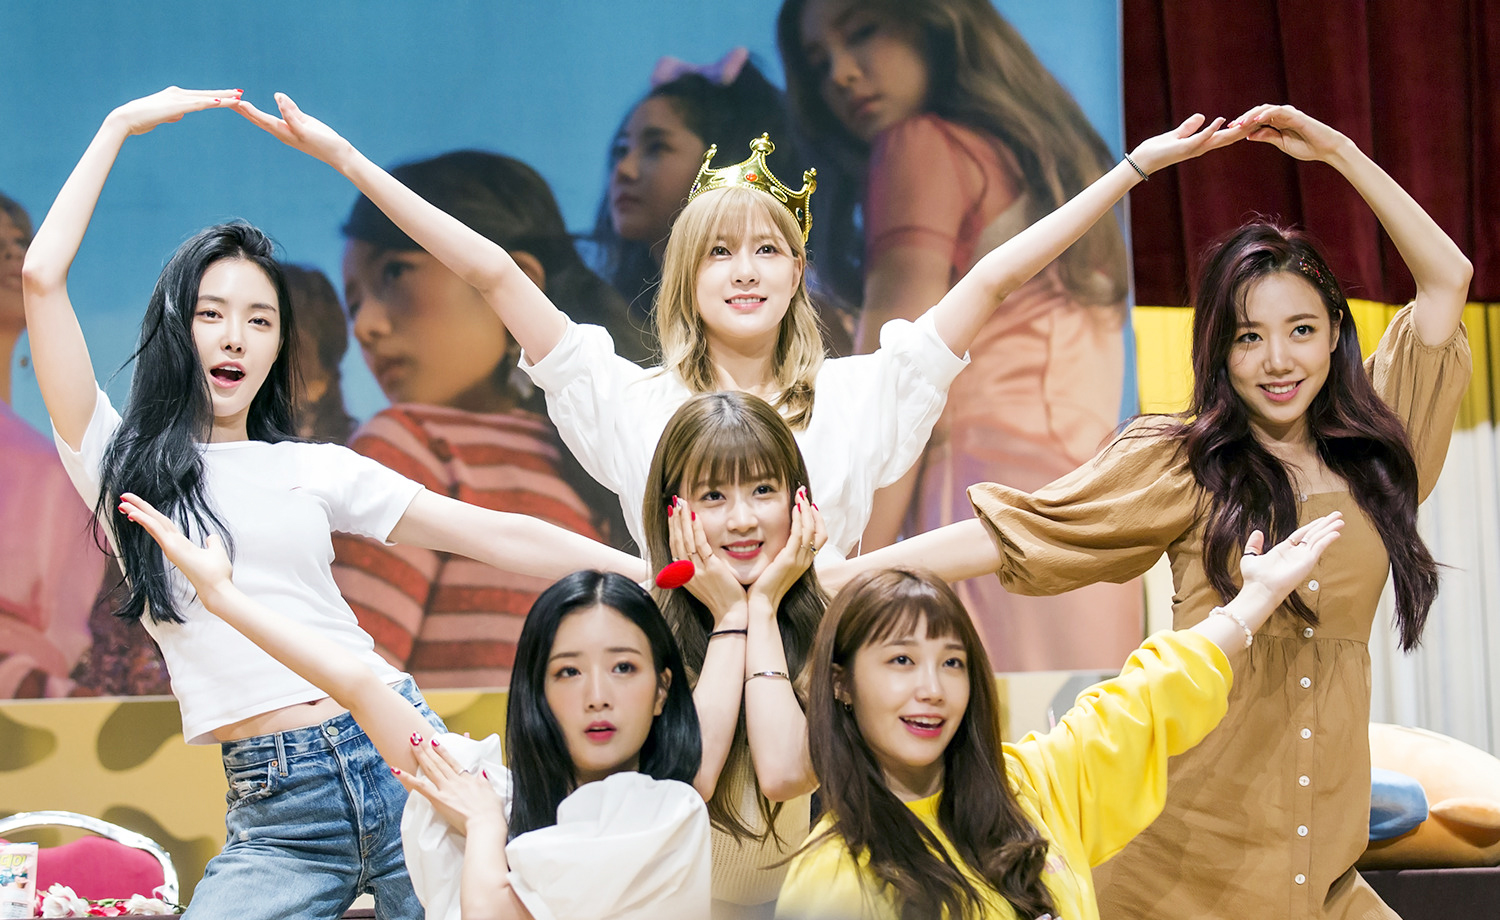
เอพิงก์

| name = เอพิงก์
| image = 180708 Sangam Fan Signing Apink.jpg
| caption = เอพิงก์ในปีค.ศ. 2018
| origin = โซล เกาหลีใต้
| years_active = 2011–ปัจจุบัน
| current_members = *พัก โช-รง
*ยุน โบ-มี
*จ็อง อึน-จี
*คิม นัม-จู
*โอ ฮา-ย็อง
| past_members = *ฮง ยู-กย็อง
*ซน นา-อึน
เอพิงก์ (; ) เป็นเกิร์ลกรุปเกาหลีใต้ สังกัดค่ายไอเอสทีเอนเตอร์เทนเมนต์ในปี ค.ศ. 2011 ประกอบไปด้วยสมาชิกจำนวนห้าคนคือ พัก โช-รง, ยุน โบ-มี, จ็อง อึน-จี, คิม นัม-จู และโอ ฮา-ย็อง (ในอดีตมีสมาชิกเจ็ดคน อีกสองคนคือ ฮง ยู-กย็อง ออกจากวงในเดือนเมษายน ปี 2013 และ ซน นา-อึน ที่ตัดสินใจไม่ต่อสัญญาใน ปี 2021 และออกจากวงในปี 2022 เพื่อมุ่งมั่นกับการแสดงมากขึ้น
เอพิงก์เปิดตัวอย่างเป็นทางการเมื่อวันที่ 19 เมษายน พ.ศ. 2554 ด้วยเอกซ์เทนเดดเพลย์ชื่อ "เซเวนสปริงส์ออฟเอพิงก์" พร้อมกับเพลงไตเติล "ไอโดนต์โนว์" ในเดือนตุลาคม พ.ศ. 2557 พวกเธอได้เปิดตัวในประเทศญี่ปุ่นด้วยเพลง "โนโนโน (เพลงเอพิงก์)|โนโนโน" ในภาษาญี่ปุ่น เอพิงก์ได้รับรางวัลมากมาย รวมไปถึงรางวัลโกลเดนดิสก์อะวอดส์, โซลมิวสิกอะวอดส์ และเอ็มเน็ตเอเชียนมิวสิกอะวอดส์ สำหรับรางวัลในรายการเพลงของเอพิงค์ พวกเธอชนะครั้งแรกในรายการ "เอ็ม เคานต์ดาวน์" เมื่อวันที่ 5 มกราคม พ.ศ. 2555 ด้วยเพลง "มายมาย" จากอีพีชุดที่สอง "สโนว์พิงค์"
== ก่อนเปิดตัว ==
เด็กฝึกคนแรกได้เปิดตัวเป็นสมาชิกวงเกิร์ลกรุ๊ปใหม่ของค่ายคิวบ์เอนเตอร์เทนเมนต์คือ ซน นา-อึน ที่ได้ร่วมงานกับนักร้องร่วมค่าย บีสต์ (วงดนตรีเกาหลีใต้)|วงบีสต์ ในมิวสิควีดิโอเพลง "ซุม" (숨; "Breath"), "Beautiful" และ "นีกาเชอิลโชฮา" (니가 제일 좋아; "I Like You the Best") ในช่วงปลายปี 2553 สมาชิกคนที่สองที่เปิดตัวคือหัวหน้าวง พัค โช-รง ที่ปรากฏตัวในตอนจบของมิวสิควิดีโอเพลง "Shock (Beast song)|Shock" เวอร์ชันภาษาญี่ปุ่นของวงบีสต์ ต่อมาได้มีการเปิดเผยว่าวงเกิร์ลกรุ๊ปใหม่จะอยู่ภายใต้การจัดการของเอคิวบ์เอนเตอร์เทนเมนต์ ซึ่งเป็นบริษัทลูกของคิวบ์เอนเตอร์เทนเมนต์ และในวันที่ 21 กุมภาพันธ์ พ.ศ. 2554 ทางเอคิวบ์ได้เปิดทวิตเตอร์และได้มีการเปิดเผยสมาชิกคนที่สามของวงคือ โอ ฮา-ยอง ส่วนจอง อึน-จี ได้เปิดตัวในฐานะสมาชิกของวงคนที่ 4 ผ่านทางทวิตเตอร์ของเอคิวบ์โดยได้มีการโพสวิดีโอที่อึนจีร้องเพลง "Love You I Do" ของเจนนิเฟอร์ ฮัดสัน ส่วนฮง ยู-คยองก็ได้เปิดตัวผ่านทางทวิตเตอร์ผ่านทางวิดีโอซึ่งเธอแสดงความสามารถในการเล่นเปียโน สมาชิกของวงสองคนสุดท้ายที่เปิดตัวผ่านทวิตเตอร์คือยุน โบ-มีและคิม นัม-จู
รายการเรียลลิตีโชว์ "เอพิงก์นิวส์" ซึ่งได้ถ่ายทำบันทึกเรื่องราวเกี่ยวกับวงเอพิงก์ก่อนการเปิดตัวโดยออกอากาศทางช่องเคเบิล เทรนด์อี โดยในฤดูกาล 1 จะมีดารานักร้องที่มีชื่อเสียงมาผู้ประกาศข่าว เช่น จี.น่า, มาริโอ, ซึงโฮแห่งวงเอ็มแบล็ก และ จี.โอ (นักร้อง)|จี.โอ, บีสต์, โฟร์มินิต, ช็อง จิน-อุน วงทูเอเอ็ม, ซ็องกยูและซ็องจงแห่ง วง อินฟินิต, ฮัน ซ็อนฮวา|ซ็อนฮวา และช็อน ฮโยซ็อง|ฮโยซ็อง วงซีเครต
=== พ.ศ. 2554 การเปิดตัวของ Apink ===
14 เมษายน พ.ศ. 2554 ออกเพลงวันแรก ขึ้นชาร์ตท็อป 10
เอพิงค์ '몰라요 (I don't know) ' ในวันที่ 18 เมษาที่ผ่านมา ผ่านทางเว็บไซต์หลักของพวกเธอ ขึ้นมาอยู่ในชาร์ตท็อป 10 ตั้งแต่วันแรกที่ออกเพลง เพลงอินโทรของพวกเธออย่าง ‘Seven Springs of A Pink’ ก็ได้ผู้สนับสนุนอย่าง จี.น่า มาช่วย และยังได้ซุปเปอร์ชังแด นักแต่งเพลงมืออาชีพมาร่วมแต่งเพลงหลัก '몰라요 (I don't know) ' และยังมีนักแต่งเพลงชื่อดังมาร่วมทำงานให้กับอัลบั้มนี้อีกมากมาย พวกเธอยังได้มีส่วนร่วมในมิวสิกวิดีโอขอวงบีสต์ ในเพลง 'Beautiful'
เอพิงก์ เปิดตัวเอ็มวีไตเติล 'I Don't Know' ร่วมด้วย อีกีกวัง แห่งวงบีสต์ ในวันที่ 19 เมษายน พ.ศ. 2554 เที่ยงคืนตรงเอพิงก์ได้เปิดตัวอัลบั้มเดบิวต์ Seven Springs of A PINK' ผ่านทางเว็บไซต์ฟังเพลงออนไลน์เป็นครั้งแรก และในเวลา 10 โมงเช้าวันเดียวกัน พวกเธอก็ได้เปิดตัวมิวสิกวิดีโอผ่านทางเว็บไซต์หลัก ผลงานมินิอัลบั้มชุดแรก เพลงเป็นผลงานประพันธ์ของซุปเปอร์ชังไต (슈퍼창따이)
21-24 เมษายน พ.ศ. 2554 เอพิงก์ได้เปิดตัวบนเวที M! Countdown, Music Bank, Music Core, Inkigayo
* วันที่ 19 เมษายน เป็นวันที่ออกเพลงและมิวสิกวิดีโอ 'I Don't Know' ออกมา
* วันที่ 21 เมษายน เป็นวันที่เอพิงก์ได้แสดงบนเวทีเดบิวท์อย่างเป็นทางการ
* แต่ทางค่าย A Cube ยึดถือวันที่ 19 เมษายน เป็นวันเดบิวท์หลัก
ไฟล์:A Pink at the GSL Season 5 Code S Final Performance, 10 September 2011 04.jpg|thumbnail|จากซ้ายไปขวา ยูคยอง นัมจู ฮายอง โบมี นาอึน อึนจี โชรง ในปี 2554
=== พ.ศ. 2555 : อูว์นาเน ===
19 เมษายน ปี พ.ศ. 2555 พวกเธอได้ออกเพลง 'April 19th' เพื่อเป็นการขอบคุณแฟนๆที่สนับสนุนกันมาถึง 1 ปีเต็ม
กลางปี 2555 พวกเธอก็ได้กลับมาอีกครั้งพร้อมอัลบั้มเต็มชุดแรก 'UNE ANNEE' .พวกเธอกลับมาพร้อมกับภาพลักษณ์ใหม่ๆ ที่ดูโตเป็นสาวมากขึ้นกับเพลงโปรโมทที่มีชื่อว่า 'HUSH' แม้เพลงนี้จะไม่ประสบความสำเร็จเท่าเพลง 'My My' แต่เพลงนี้ก็ได้แสดงให้เห็นถึงภาพลักษณ์อีกด้านของพวกเธอเช่นกัน
พวกเธอเดินหน้าโปรโมทอัลบั้มเต็มชุดแรกต่อไปด้วยเพลง 'Bubibu' ทันที เพลงนี้ทำให้เห็นถึงภาพลักษณ์น่ารัก ใสๆ ของพวกเธออีกครั้งหนึ่ง และพวกเธอก็จบการโปรโมทอัลบั้มแรกตอนเดือนสิงหาคมไปด้วยเพลงนี้
ไฟล์:Apink at Mnet 'M Countdown'.jpg|200px|thumbnail|ใน Mnet M Countdown
=== พ.ศ. 2556 : ยูกย็องออกจากวง และ ซีเครตการ์เดน ===
อึนจีและนัมจู ได้ร่วมกับ โซวัน|ฮย็อนซึงได้ออกซิงเกิลชื่อว่า White วันที่ 3 มกราคม 2556และเอพิงก์ก็ได้มีโฆษณาคือ แบรนด์ชุดนักเรียน Skoolooks ในต้นเดือนมกราคม เอพิงก์ได้ไปร่วมคอนเสิร์ต AIA K-POP 2013 ในฮ่องกง และได้ร่วมกับ Cube Entertainment รุ่นพี่ 4Minute และ B2ST
ในวันที่ 23 เมษายน พ.ศ. 2556 ยูกย็องได้ลาออกจากการเป็นสมาชิกเอพิงก์เพื่อมุ่งมั่นกับการเรียนในมหาวิทยาลัย
ในวันที่ 31 พฤษภาคม พ.ศ. 2556 อึนจีได้ร่วมกับ ฮอกักออกซิงเกิล Blue" project titled 'Short Hair' และเพลงนี้ได้ขึ้นชาร์ตเพลงชื่อดังของประเทศเกาหลีใต้วันที่ 23 มิถุนายน พ.ศ. 2556 เอพิงก์ได้เผยทีเซอร์ภาพกับมินิอัลบั้มใหม่ Secret Garden วันที่ 3 กรกฎาคม พ.ศ. 2556 ทางเอพิงก์ได้เผยทีเซอร์เพลง "nonono" ซึ่งเพลงจะอยู่ในมินิอัลบัม Secret Garden และเพลงนี้ได้ออกทางเว็ปไซต์ยูทูป และทางวงจะกลับมาโดยไม่มีฮง ยูคยอง และพวกเธอก็กลับมาในรายการ M!Countdown ในวันที่ 4 กรกฎาคม พ.ศ. 2556
ในวันที่ 11 กรกฎาคม พ.ศ. 2556 เอพิงก์ได้รับแต่งตั้งเป็นทูตกิตติมศักดิ์ของโรงละครโซลแห่งชาติ ในงาน Seoul Character & Licensing Fair 2013ในวันที่ 17 กรกฎาคม พ.ศ. 2556 เอพิงก์ได้รับรางวัลจากรายการ Show Champion มิวสิคแบงค์ จากเพลง "nonono" วันที่ 16 สิงหาคม พ.ศ. 2556 เอพิงก์มีแผนในการกลับมาก่อนสิ้นปี 2556 และเอพิงก์ก็ยังออกซิงเกิลประชาสัมพันธ์ "Secret Garden" และ "U You" ซึ่งอยู่ในมินิอัลบั้มที่ 3 ของพวกเธอ ในวันที่ 31 สิงหาคม พ.ศ. 2556 เอพิงก์มีงานแฟนมีตติ้งของพวกเธอเป็นครั้งแรกในประเทศเกาหลีใต้ เมื่อวันที่ 22 พฤศจิกายน พ.ศ. 2556 เอพิงก์ได้เข้าร่วมงาน Mnet Asian Music Awards และพวกเธอเองก็ยังได้รับรางวัล Next Generation Global Star award
ไฟล์:APink-235.jpg|thumb|left|เอพิงก์ที่งานคอนเสริต Vizit Korea ที่ประเทศสิงคโปร์ วันที่ 25 ตุลาคม พ.ศ. 2556
ในวันที่ 2 ธันวาคม พ.ศ. 2556 เอพิงก์ได้ร่วมกับศิลปินค่ายคิวบ์เอนเตอร์เทนเมนต์ เช่น บีสต์,บีทูบี,โฟร์มินิต,จีน่า (G.NA),โน จี-ฮุน,ซิน จี-ฮุน และ คิม กี-รี ได้ปล่อยเพลง "Christmas Song" ในเดือนเดียวกันนั้นเอพิงก์ก็ได้ร่วมงานเพลงกับศิลปินวงบีเอพีในเพลง "Mini" สำหรับส่งเสริมผลิตภัณฑ์ชุดนักเรียน Skoolooks
=== พ.ศ. 2557 : พิงก์บลอสซัม, กลุ่มย่อย เอพิงก์ บีเอ็นเอ็น (BnN), เดบิวต์ที่ญี่ปุ่นและพิงก์ลัฟ===
ในวันที่ 13 มกราคม 2557 เอพิงก์ได้ปล่อยซิงเกิล "Good Morning Baby" เพื่อเป็นการฉลองครบรอบ 1,000 วันสำหรับการเดบิวต์ ในวันที่ 14 มีนาคม 2557 เอพิงก์ได้รับการแต่งตั้งให้เป็น "ทูตเพื่อการประชาสัมพันธ์ของสำนักงานกำลังพลของกองทัพ" ซึ่งถือว่าเป็นวงไอดอลกลุ่มหญิงวงแรกที่ได้รับการแต่งตั้งให้เป็นทูต
ไฟล์:A Pink on February 8, 2014.jpg|thumb|left|เอพิงก์ขณะแสดงเพลง "NoNoNo" ในวันที่ 8 กุมภาพันธ์ พ.ศ. 2557
เอพิงก์ได้ปล่อยมินิอัลบั้มที่ 4 ที่มีชื่อว่า Pink Blossom พิงก์บลอสซัม และได้ปล่อยมิวสิควิดีโอของเพลงไตเติล "มิสเตอร์ชวู" (Mr. Chu) ในวันที่ 31 มีนาคม 2557 โดยเพลงได้รับกระแสตอบรับที่ดีมากและทะยานขึ้นสู่อันดับหนึ่งในหลายชาร์ตเพลงทันทีที่ปล่อยออกมา ในวันที่ 4 เมษายน 2557 เอพิงก์ได้แสดงคัมแบ็คสเตจสำหรับเพลง Mr. Chu (มิสเตอร์ชวู) ในรายการ มิวสิคแบงก์ และเอพิงก์ชนะ 6 รางวัลจากรายการเพลงสำหรับเพลงมิสเตอร์ชวู ซึ่งถือว่าเป็นเพลงที่ประสบความสำเร็จมากที่สุดเพลงหนึ่งของวง
เนื่องจากเหตุการณ์เรือเซวอลล่ม ในวันที่ 16 เมษายน 2557 ทำให้การเดินสายโปรโมทเพลงมิวเตอร์ชวูและตัวมินิอัลบั้มต้องหยุดลงชั่วคราว โดยเอพิงก์ได้กลับมาเริ่มโปรโมทเพลงอีกครั้งในวันที่ 8 พฤษภาคม 2557 ในเพลง "ซาราง ทงฮวา" (사랑동화; "Fairytale Love") โดยอัลบั้มนี้จบการโปรโมทในวันที่ 25 พฤษภาคม 2557 ในรายการ Inkigayo อินกีกาโย ของช่อง SBS และมิวสิควิดีโอเพลง "Crystal" ก็ได้ปล่อยลงยูทูป
เพื่อเป็นการฉลองการเปิดตัววงเอพิงก์ครบรอบ 3 ปี ได้มีการจัดแฟนมีตติ้งครั้งที่ 2 ขึ้นในวันที่ 14 มิถุนายน 2557
เอพิงก์เข้าร่วมในหลายรายการเพลง เช่น รายการทางช่อง MBC "New Life for Children" เพื่อช่วยเหลือเด็กที่ป่วยเป็นโรคลูคีเมียและมะเร็ง ในวันที่ 5 พฤษภาคม 2557 (วันเด็กแห่งชาติของเกาหลีใต้), รายการ "World Cup Cheering Show - Let's go to Brazil" ในวันที่ 28 พฤษภาคม 2557 และในงานฉลองครบรอบ 20 ปีของ "Dream Concert" ในวันที่ 7 มิถุนายน 2557 ร่วมกับไอดอลวงอื่นๆ ในวันที่ 5 มิถุนายน 2557 เอพิงก์ได้ไปปรากฏตัวในรายการ "You Hee-yeol's Sketchbook" และได้แสดงการเต้นคัฟเวอร์เพลง"Partition (song)|Partition" ของบียอนเซ่ โนวส์ ภายหลังจากที่นักออกแบบท่าเต้น ไคล์ ฮานากามิ ได้ชมการแสดงชุดนี้แล้ว ได้กล่าวถึงคิวบ์เอนเตอร์เทนเมนต์ผ่านทางทวิตเตอร์ของเขาโดยกล่าวว่า "ผมภูมิใจนะแต่เครดิตจริงๆมันต้องมีอยู่ในนั้นนะ"
ไฟล์:Kim Namjoo and Yoon Bomi at Sudden Attack Mini Concert, 29 June 2014.jpg|thumb|คิม นัม-จู และ ยุน โบ-มี (เอพิงก์ บีเอ็นเอ็น) ที่งาน Sudden Attack Mini Concert ในวันที่ 29 มิถุนายน พ.ศ. 2557
ในวันที่ 27 มิถุนายน 2557 กลุ่มย่อยของวงคือ เอพิงก์ บีเอ็นเอ็น โดยสมาชิกประกอบไปด้วย ยุน โบ-มี และ คิม นัม-จู ได้ปล่อยเพลง "My Darling" ออกมา
ซิงเกิล "Break Up To Make Up" สำหรับโปรเจกต์ "A Cube for Season #Sky Blue" ที่ได้ช็อง อึน-จี และศิลปินร่วมค่ายของเอพิงก์ ฮอกัก มาร่วมฟีทเจอริ่ง ซึ่งได้ปล่อยเพลงออกมาในวันที่ 8 กรกฎาคม 2557 และเพลงก็ได้ขึ้นสู่จุดสูงสุดของชาร์ตเพลงออนไลน์ทันทีที่ปล่อยออกมา
นอกเหนือไปจากกิจกรรมของวงที่เกาหลีใต้แล้ว เอพิงก์ยังไปเปิดตัวที่ประเทศญี่ปุ่นโดยมีงานโชว์เคสในวันที่ 4 สิงหาคม 2557 และในวันที่ 22 สิงหาคม 2557 เอพิงก์ได้ปล่อยซิงเกิลอัลบั้มภาษาญี่ปุ่นอัลบั้มแรกคือ"No No No (เพลงของเอพิงก์)#ภาษาญี่ปุ่น|NoNoNo" (ซึ่งประกอบไปด้วย 2 เพลงคือ "NoNoNo" และ "My My")
ในเดือนกันยายน 2557 เอพิงก์ได้จัดกิจกรรมระดมทุนในการสร้างโรงพยาบาลสำหรับผู้ป่วยเฉพาะทางสำหรับผู้ป่วยโรคอะไมโอโทรฟิก แลเทอรัล สเกลอโรซิส|เอแอลเอส และระดมทุนได้ถึงเป้าภายใน 1 วัน กิจกรรมระดมทุนสิ้นสุดลงในวันที่ 7 พฤศจิกายน2557 และเงินทั้งหมดที่ได้รับมาก็ได้บริจาคให้กับมูลนิธิแห่งความหวังซึนกิล
ในช่วงต้นเดือนพฤศจิกายน 2557 มีรูปภาพตัวอย่างของวงเอพิงก์เกี่ยวกับอัลบั้มใหม่ที่กำลังจะปล่อยออกมา ชาวเน็ตมุ่งความสนใจไปที่รูปภาพเหล่านั้นว่าดูเหมือนกับรูปภาพของ มิเชล พูเดลกา และกล่าวหาว่ารูปภาพชุดของเอพิงก์ชุดนั้นเป็นการขโมยความคิดของช่างภาพแฟชั่นดังกล่าวเอคิวบ์เอนเตอร์เทนเมนต์ตอบสนองต่อข้อโต้แย้งดังกล่าวโดยได้แถลงว่าไม่ได้มีเจตนาในการเหมือนกันของรูปภาพดังกล่าวเพราะว่าพวกเขาก็ไม่เคยเห็นงานของพูเดลกาเช่นกัน
ไฟล์:A Pink at a fansigning in Mokdong on 7 December 2014.jpg|thumb|left|งานแจกลายเซ็นวันที่ 7 ธันวาคม พ.ศ. 2557 ที่แขวงมก เขตยังช็อน
ในวันที่ 13 พฤศจิกายน 2557 เอพิงก์ได้รับรางวัลศิลปินแดนซ์ยอดเยี่ยมฝ่ายหญิง (Best Female Dance) ในงานประกาศรางวัลดนตรีเมลอน ครั้งที่ 6 (6th MelOn Music Awards) จากเพลง "มิสเตอร์ชวู"
หลังจากการล่าช้าในการออกอัลบั้มไป 1 สัปดาห์ ในวันที่ 24 พฤศจิกายน 2557 เอพิงก์ได้ปล่อยมินิอัลบั้มที่ 5 ออกมามีชื่ออัลบั้มว่า "พิงก์ลัฟ" (Pink Luv) และได้ปล่อยมิวสิควิดีโอออกมาในเพลงไตเติล "ลัฟ" (Luv) วันที่ 21 พฤศจิกายน 2557 เอพิงก์ได้แสดงคัมแบ็คสเตจของรายการ "มิวสิคแบงก์" และภายหลังจากปล่อยเพลง ลัฟ ได้เพียงไม่นาน เพลงก็ทะยานขึ้นสู่อันดับ 1 ของชาร์ตเพลงออนไลน์หลักอาทิเช่น เมล่อน, แนเวอร์, ทาอึม, เอ็มเน็ต และ โอเล่ห์ โดยเอพิงก์ชนะในรายการเพลงของทั้ง 3 สถานีหลักของเกาหลีใต้ได้ 2 สัปดาห์ติดต่อกัน นับเป็นวงเกิร์ลกรุ๊ปหญิงวงเดียวที่ทำได้ในรอบปี และสามารถทำทริปเปิลคราวน์ (ชนะติดต่อกัน 3 ครั้ง) ในรายการ The Show "เดอะโชว์" ของช่อง SBS, รายการ Music Core มิวสิคคอร์ ของช่อง MBC และรายการ Inkigayo อินกิกาโย ของช่อง SBS
===พ.ศ. 2558 : คอนเสิร์ตเดี่ยวครั้งแรก, "มิสเตอร์ชวู" เวอร์ชันญี่ปุ่นและทัวร์คอนเสิร์ต===
ในวันที่ 4 มกราคม เอพิงก์ได้จบการโปรโมทมินิอัลบั้ม พิงก์ลัฟ โดยได้แสดงกู๊ดบายสเตจในรายการ อินกิกาโย ในวันที่ 10 มกราคม เอพิงก์สามารถชนะในรายการมิวสิคคอร์ ถือเป็นการได้ที่ 1 ในรายการนี้เป็นเวลา 5 ครั้งติดต่อกัน เป็นวงดนตรีวงแรกที่สามารถทำได้ ทั้งนี้เอพิงก์รับรางวัลจากรายการเพลงทั้งหมด 17 รางวัลจากซิงเกิล LUV "ลัฟ"
ในเดือนมกราคม เอพิงก์ยังได้รับรางวัลจากงานประกาศรางวัลประจำปีหลายรายการ ประกอบด้วย "ดิจิทัลบนซัง" และ "การแสดงกลุ่มหญิงยอดเยี่ยม" ที่งานรางวัลแผ่นเสียงทองคำครั้งที่ 29 ณ กรุงปักกิ่ง รางวัล "บนซัง" และ "ยอดนิยม" ที่งานโซลมิวสิคอวอร์ต, "รางวัลนักร้องกลุ่มหญิงยอดเยี่ยม" ที่งานประกาศรางวัลวัฒนธรรมและบันเทิงเกาหลี และรางวัล "ซิงเกิลยอดเยี่ยมประจำเดือนธันวาคม" ที่งานประกาศรางวัลกาออนชาร์ต เคป๊อป
เอพิงก์จัดคอนเสิร์ตเดี่ยวครั้งแรกชื่อว่า "พิงก์ พาราไดซ์" (Pink paradise) ซึ่งได้จัดขึ้นที่โอลิมปิกฮอลล์ ในอุทยานโอลิมปิกโซล เมื่อวันที่ 30 และ 31 มกราคม โดยบัตรคอนเสิร์ตทั้งหมด 7,200 ที่นั่ง ขายหมดภายในเวลา 2 นาทีภายหลังจากเปิดจำหน่าย เมื่อวันที่ 18 กุมภาพันธ์ เอพิงก์ได้ปล่อยซิงเกิลญี่ปุ่นที่สองคือซิงเกิล มิสเตอร์ชวู#เวอร์ชันญี่ปุ่น|มิสเตอร์ชวู" ซึ่งในซิงเกิลนี้ได้มีเพลง "อูว์นาเน|ฮัช" เวอร์ชันญี่ปุ่นด้วย โดยซิลเกิลมิสเตอร์ชวูได้ทะยานขึ้นสู่อันดับ 2 ของออริกอนชาร์ตรายสัปดาห์ โดยมียอดขาย 54,000 แผ่นในสัปดาห์แรกที่ปล่อยออกมา และในเดือนกุมภาพันธ์ เอพิงก์ได้ถูกจัดอันดับเป็น 40 คนดัง ผู้ทรงอิทธิพลของเกาหลีใต้ของนิตยสารฟอบส์ เป็นครั้งแรก โดยถูกจัดอยู่ในอันดับที่ 18
เอพิงก์ได้จัดคอนเสิร์ตเดี่ยวครั้งแรกในต่างประเทศเมื่อวันที่ 22 มีนาคม โดยจัดที่ แม็กซ์ พาวิลเลียน ประเทศสิงคโปร์และยังมีกิจกรรมอื่นๆที่ฮานอยและลอสแอนเจลิสด้วย
เวอร์ชันญี่ปุ่นของเพลง "ลัฟ" ซึ่งเป็นซิงเกิลญี่ปุ่นที่สามของวงเอพิงก์มีกำหนดการปล่อยในวันที่ 20 พฤษภาคม และยังประกอบไปด้วยเพลง กู๊ดมอร์นิ่งเบเบี้ อีกเพลงหนึ่ง โดยแสดงโชว์เพลงลัฟ เวอร์ชันญี่ปุ่นครั้งแรกในงาน "Girls Award 2015 Spring/Summer” วันที่ 29 เมษายน ที่กรุงโตเกียว ก่อนที่จะถึงกำหนดการปล่อยซิงเกิล
==ภาพลักษณ์และแนวดนตรี==
ไฟล์:A Pink at a fansigning event in Gwangju, 10 December 2014.jpg|right|thumb|เอพิงก์ที่งานแจกลายมือชื่อปี 2557
ภาพลักษณ์ของเอพิงก์และแนวดนตรีนั้นส่วนมากจะถูกเปรียบเทียบกับวงไอดอลหญิงยุคแรกอย่างเอส.อี.เอส.และฟิน.เค.แอล. เอพิงก์เป็นที่รู้จักในภาพลักษณ์ของความไร้เดียงสา เป็นภาพลักษณ์ที่แปลกท่ามกลางวงไอดอลหญิงแนวเซ็กซี่ในยุคปัจจุบัน ในปี พ.ศ. 2555 โอ ฮา-ย็อง ได้ให้สัมภาษณ์ว่า "วงไอดอลหญิงในยุคปัจจุบันมีความตั้งใจที่จะแสดงจุดเด่นในทักษะด้านการเต้นและในภาพลักษณ์ที่เซ็กซี่ แต่คอนเซ็ปต์ของพวกเรา (วงเอพิงก์) คือ ภาพลักษณ์ที่ไร้เดียงสาและบริสุทธิ์ นั่นเองทำให้ผู้ชมรู้สึกสบายไปกับพวกเรา" เพลงของพวกเขาในปี พ.ศ. 2557 เพลง "ลัฟ" ได้แสดงถึงภาพลักษณ์ที่เติบโตขึ้นของวงแต่ยังคงคอนเซ็ปต์เครื่องหมายการค้าของวงคือความไร้เดียงสาเอาไว้อยู่
แนวเพลงของเอพิงก์ส่วนใหญ่เป็นแนวเพลงประเภท "บับเบิลกัมป็อป" เจฟฟ์ เบนจามิน ของบิลบอร์ด ได้ให้ความเห็นไว้ในเพลง "โนโนโน" ว่าได้รับอิทธิพลมาจากแนวเพลงซินธ์ป็อป ในยุค 80 และเพลง "ลัฟ" ทำให้คิดถึงเพลง ฮิปฮอป ในยุค 90
== สมาชิก ==
=== สมาชิกปัจจุบัน ===
| class="wikitable"
|-
! colspan="2" style="text-align:center;"|ชื่อในวงการ
! colspan="2" style="text-align:center;"|ชื่อเกิด
! rowspan="2" style="text-align:center;"|วันเกิด
! rowspan="2" style="text-align:center;"|ตำแหน่ง
|-
! style="text-align:center;"|ไทย
! style="text-align:center;"|เกาหลี
! style="text-align:center;"|ไทย
! style="text-align:center;"|เกาหลี
|-
| พัก โช-รง|โชรง
| 초롱
| พัก โช-รง
| 박초롱
|
| หัวหน้าวง, แร็ปเปอร์หลัก, นักเต้นนำ, นักร้องเสริม
|-
| ยุน โบ-มี|โบมี
| 보미
| ยุน โบ-มี
| 윤보미
|
| นักร้องนำ, นักเต้นหลัก
|-
| ช็อง อึน-จี|อึนจี
| 은지
| ช็อง อึน-จี
| 정은지
|
| นักร้องเสียงหลัก
|-
| คิม นัม-จู|นัมจู
| 남주
| คิม นัม-จู
| 김남주
|
| นักร้องนำ, นักเต้นนำ, แร็ปเปอร์นำ
|-
| โอ ฮา-ย็อง|ฮาย็อง
| 하영
| โอ ฮา-ย็อง
| 오하영
|
| นักร้องเสริม,น้องเล็ก
|-
|
=== อดีตสมาชิก ===
| class="wikitable"
|-
! colspan="2" style="text-align:center;"|ชื่อในวงการ
! colspan="2" style="text-align:center;"|ชื่อเกิด
! rowspan="2" style="text-align:center;"|วันเกิด
! rowspan="2" style="text-align:center;"|ตำแหน่ง
|-
! style="text-align:center;"|ไทย
! style="text-align:center;"|เกาหลี
! style="text-align:center;"|ไทย
! style="text-align:center;"|เกาหลี
|-
| ยูกย็อง
| 유경
| ฮง ยู-กย็อง
| 홍유경
|
| นักร้องเสริม, แร็ปเปอร์นำ
|-
| ซน นา-อึน|นาอึน
| 나은
| ซน นา-อึน
| 손나은
|
|นักร้องสนับสนุน, นักเต้นนำ, ภาพลักษณ์ของวง
|-
|
=== เส้นเวลา ===
ImageSize = width:1000 height:300
PlotArea = width:600 height:250 left:75 bottom:20
Alignbars = justify
DateFormat = mm/dd/yyyy
Period = from:04/21/2011 till:2019
TimeAxis = orientation:horizontal format:yyyy
Colors =
 id:a value:rgb(1,0,0) legend:FirstGeneration
Legend = orientation:horizontal position:bottom
ScaleMajor = unit:year increment:1 start:2012 gridcolor:black
PlotData =
 color:blue width:7 textcolor:black align:left anchor:from
 bar:Chorong from:start till:end Color:a
 bar:Bomi from:start till:end Color:a
 bar:Eunji from:start till:end Color:a
 bar:Naeun from:start till:end Color:a
 bar:Namjoo from:start till:end Color:a
 bar:Hayoung from:start till:end Color:a
 bar:Yookyung from:start till:04/23/2013 Color:a
== ผลงาน ==
อัลบั้มเกาหลี
* "เซเวนสปริงส์ออฟเอพิงก์" (2011)
* "สโนว์พิงก์" (2011)
* "อูว์นาเน" (2012)
* "ซีเครตการ์เดน" (2013)
* "พิงก์บลอสซัม" (2014)
* "พิงก์ลัฟ" (2014)
* "พิงก์เมโมรี" (2015)
* "พิงก์เรโวลูชัน (อัลบั้ม)|พิงก์เรโวลูชัน" (2016)
* "เดียร์" (2016)
* "พิงก์อัพ" (2017)
* "วันแอนด์ซิก" (2018)
* "เปอร์เซ็น" (2019)
* "ลุค" (2020)
อัลบั้มญี่ปุ่น
* "พิงก์ซีซัน (อัลบั้มเอพิงก์)|พิงก์ซีซัน" (2015)
* "พิงก์ดอล (อัลบั้มเอพิงก์)|พิงก์ดอล" (2016)
* "พิงก์สตอรี (อัลบั้มเอพิงก์)|พิงก์สตอรี" (2019)
== รางวัลและการเสนอชื่อ ==
== อ้างอิง ==
== แหล่งข้อมูลอื่น ==
*
หมวดหมู่:เอพิงก์
หมวดหมู่:กลุ่มดนตรีแดนซ์สัญชาติเกาหลีใต้
หมวดหมู่:กลุ่มดนตรีเคป็อป
หมวดหมู่:กลุ่มดนตรีที่ก่อตั้งในปี พ.ศ. 2554
หมวดหมู่:เกิร์ลกรุปเกาหลีใต้
หมวดหมู่:กลุ่มดนตรีจากโซล
หมวดหมู่:ศิลปินสังกัดไอเอสทีเอนเตอร์เทนเมนต์
หมวดหมู่:ศิลปินสังกัดยูนิเวอร์แซลมิวสิกเจแปน
หมวดหมู่:ผู้ชนะมามาอะวอดส์
หมวดหมู่:ผู้ชนะเมลอนมิวสิกอะวอดส์
หมวดหมู่:ผู้ชนะโกลเดนดิสก์อะวอดส์